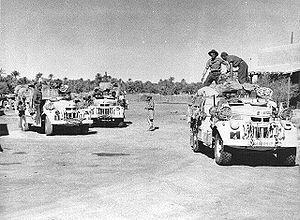
L'oasis de Jalo est une oasis située dans la Cyrénaïque, en Libye. La ville de Jalo, d'environ 4 000 habitants, est une petite ville créée à proximité de l'oasis dans la municipalité d'Al Wahat.
L' Opération Agreement était une opération mixte menée par les forces britanniques, rhodésiennes et néo-zélandaises sur Tobrouk, tenu par les forces de l'Axe, du 13 au 14 septembre 1942, pendant la Seconde Guerre mondiale. Un Special Interrogation Group, parlant couramment l'allemand, a pris part à des missions derrière les lignes ennemies. Les actions de diversion se sont étendues à Benghazi, à l'oasis de Jalo et à Barce.
L' Opération Nicety était un raid pendant la Campagne d'Afrique du Nord conjointement effectuée par la Force de Défense du Soudan, une force britannique recrutée localement et soutenue par la Long Range Desert Group.
Le Long Range Desert Group est une unité de l'armée britannique, durant la Seconde Guerre mondiale, sur le théâtre d’opérations d’Afrique du Nord. Cette unité était spécialisée dans la reconnaissance derrière les lignes ennemies et les opérations commandos.